Raphaël Cendo

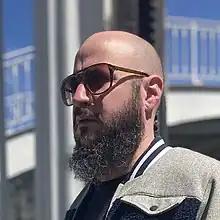
Raphaël Cendo

Raphaël Cendo (born 26 February 1975) is a French composer of contemporary classical music.